Tembien

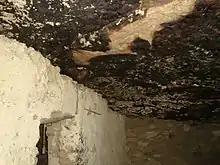
During the Italian bombings of early 1936, the population tried to hide, for instance in caves. The soot on the ceiling of the (now abandoned) Mika'el rock church in Dogu'a Tembien evidences this

However, at the end of February, a turning point came when the Italians targeted the counterattacking Tembien troops from the north and the south, with air force support and large-scale use of mustard gas. This Second Battle of Tembien led to the Italians capturing the Tembien highlands and the final retreat of "ras" Siyyum and "ras" Kasa to the south. Souvenirs of this period are still vivid, and particularly the people know the caves and other places where their grandparents went hiding for the Italian bomb and gas attacks.